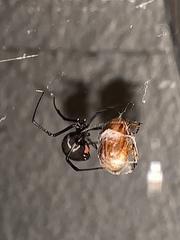
Species: Lactrodectus_hesperus